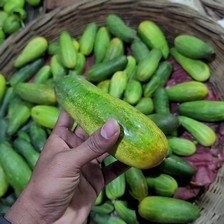
Label: cucumber